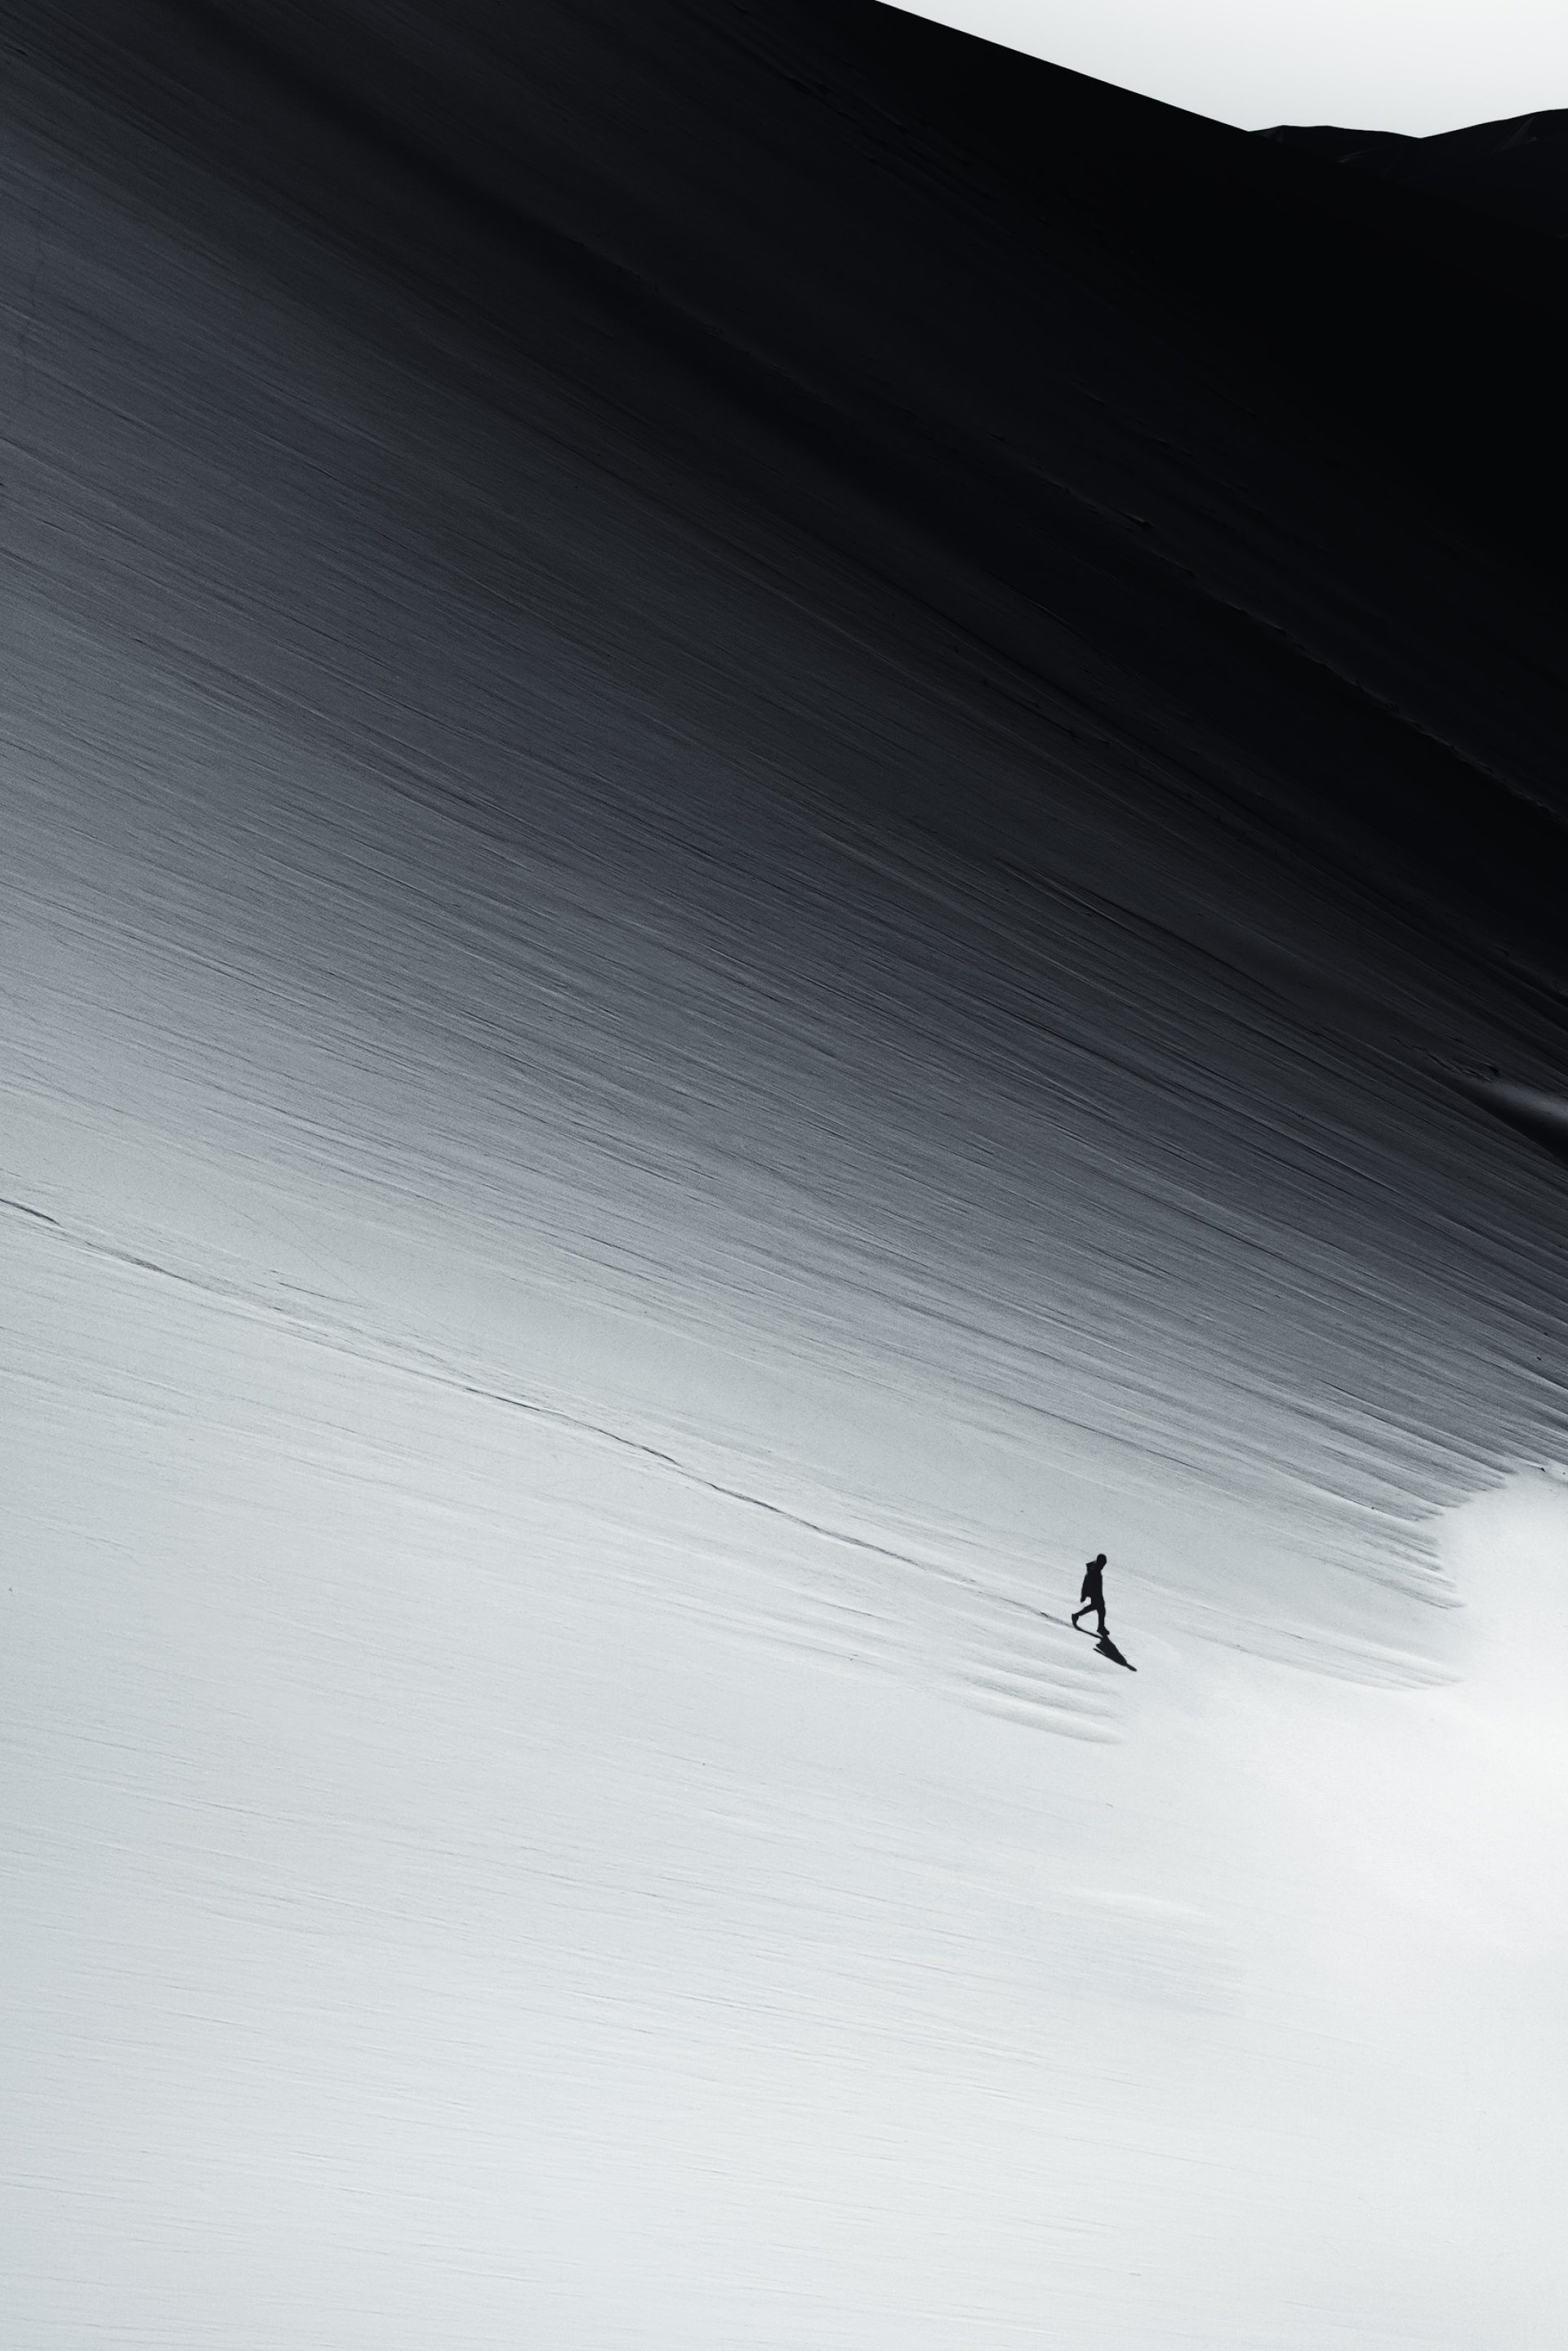
man, slope, winter sport, monochrome, monochrome photography, black and white, ski touring, geological phenomenon, piste, silhouette, adventure, ski equipment, shadow, ski mountaineering, glacial landform, cross country skiing, aeolian landform, dune